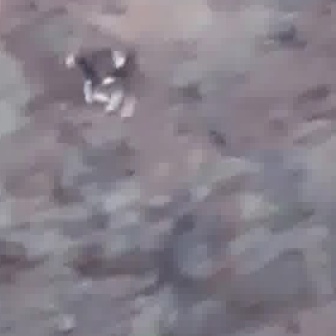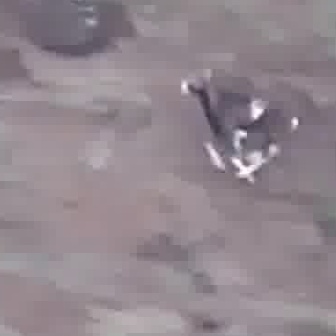
  Please identify the target specified by the bounding box [61,40,142,121] in the first image and locate it in the second image. Return the coordinates in [x_min,y_min,x_max,y_max] format.
Answer: [178,64,300,186]